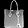
Label: Bag